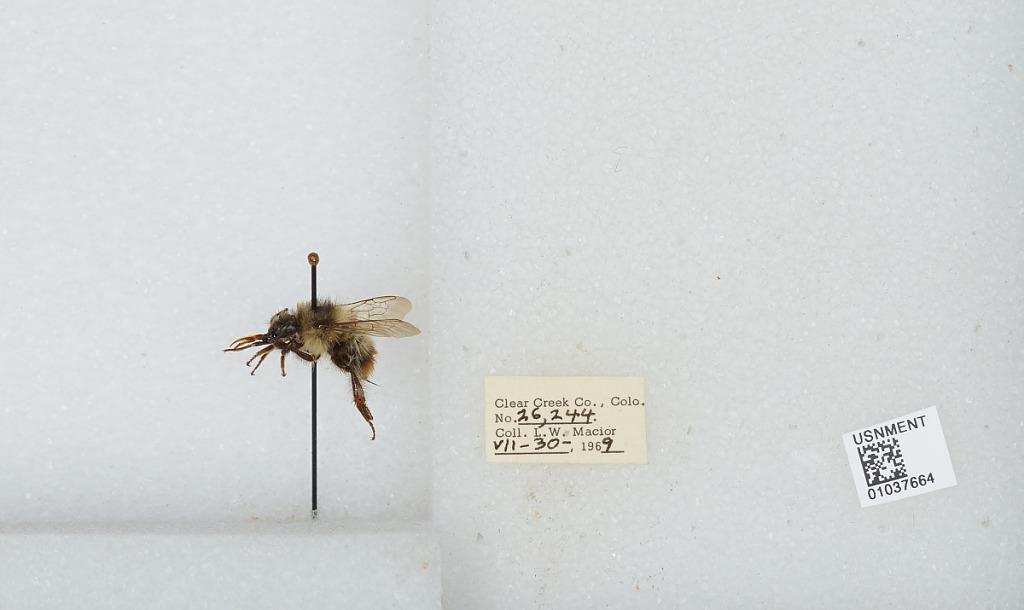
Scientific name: Bombus (Pyrobombus) mixtus Cresson
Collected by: L. Macior
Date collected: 1969-7-30
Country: United States
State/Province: Colorado
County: Clear Creek
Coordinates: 39.6958, -105.725